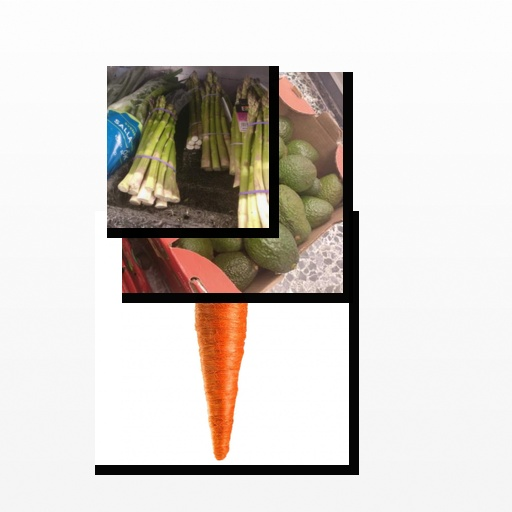
Food items: asparagus, carrot, avocado